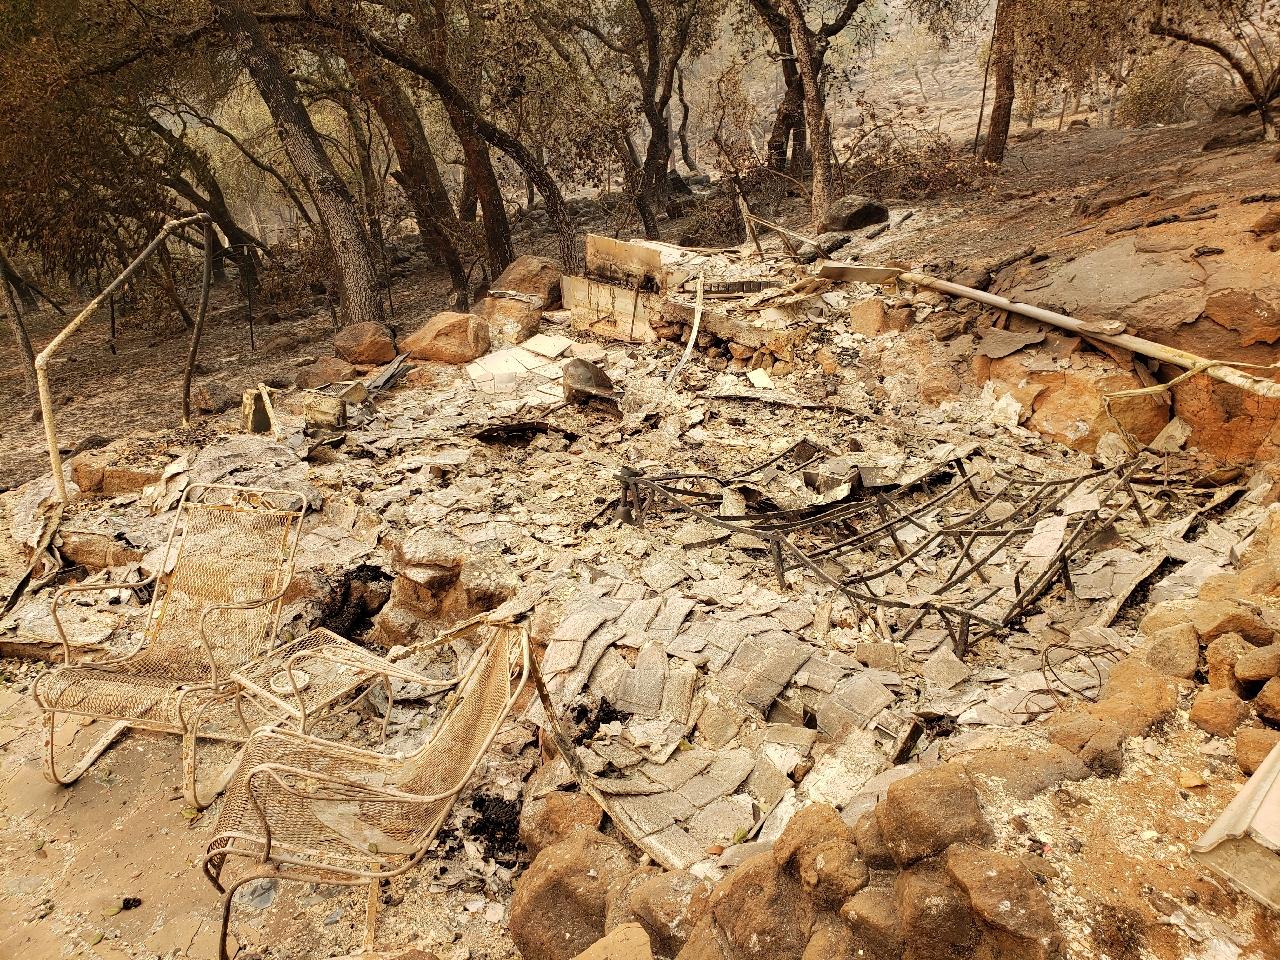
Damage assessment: destroyed